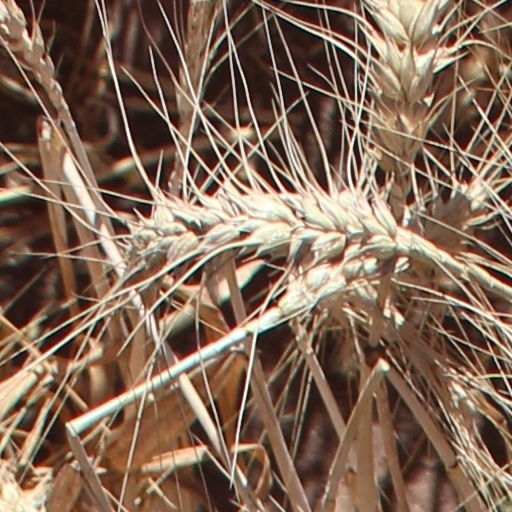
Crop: wheat